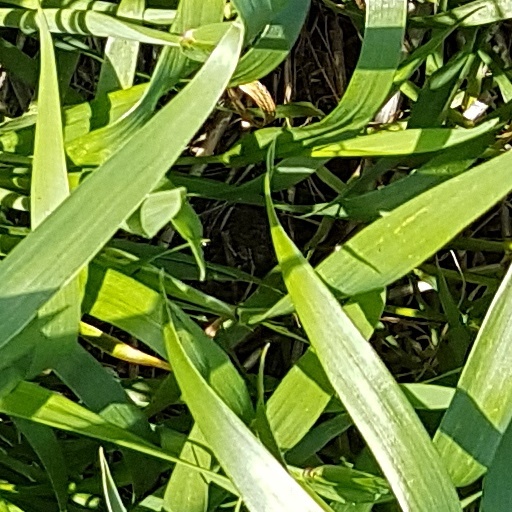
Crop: wheat